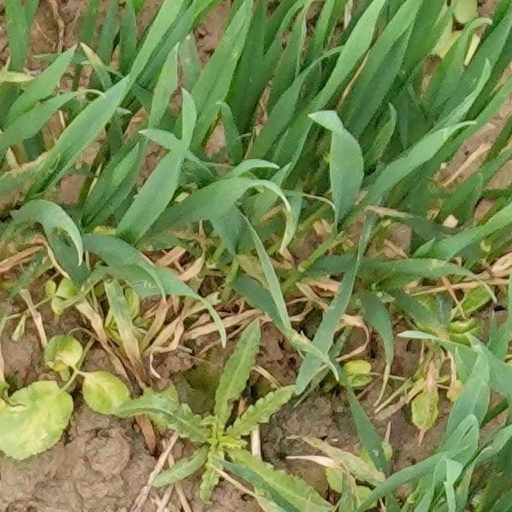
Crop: wheat